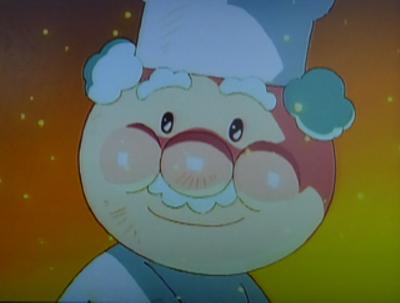
回答: 祝、定年退職「バタコや、後は頼んだよ。ボケての苛めに耐えるんじゃ、わしゃもう関係ない♪」